39th Air Base Wing

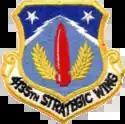
4135th Strategic Wing Patch

The origins of the 39th Bombardment Wing began on 1 December 1958 when Strategic Air Command established the 4135th Strategic Wing at Eglin Air Force Base, Florida and assigned it to Second Air Force as part of SAC's plan to disperse its Boeing B-52 Stratofortress heavy bombers over a larger number of bases, thus making it more difficult for the Soviet Union to knock out the entire fleet with a surprise first strike. On 1 January 1959 the wing was reassigned to the 822d Air Division. The wing remained a headquarters only until 1 April 1959 when three maintenance squadrons and a squadron to provide security of the wing's special weapons were activated and assigned to the wing. It became fully organized in July, when the 301st Bombardment Squadron (BS), consisting of 15 Boeing B-52 Stratofortresses moved to Eglin from Ramey AFB, Puerto Rico where it had been one of the three squadrons of the 72d Bombardment Wing and the 54th Aviation Depot Squadron was activated to oversee the wing's special weapons. Starting in 1960, one third of the squadron's aircraft were maintained on fifteen-minute alert, fully fueled and ready for combat to reduce vulnerability to a Soviet missile strike. This was increased to half the squadron's aircraft in 1962. The 4135th (and later the 39th) continued to maintain an alert commitment until inactivated. In addition, the wing conduct final testing of the GAM-77 Hound Dog and the GAM-72 Quail air-launched cruise missiles from its B-52s as part of the testing program carried out by the Armament Division of Air Force Systems Command. The first launch of a Hound Dog by SAC was made by a wing crew on 29 February 1960 and the first Quail launch a few months later, on 8 June. In 1962 the 4135th Airborne Missile Maintenance Squadron was activated in November 1962 to maintain these missiles.